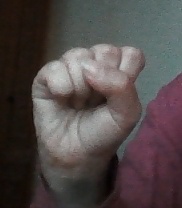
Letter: saad